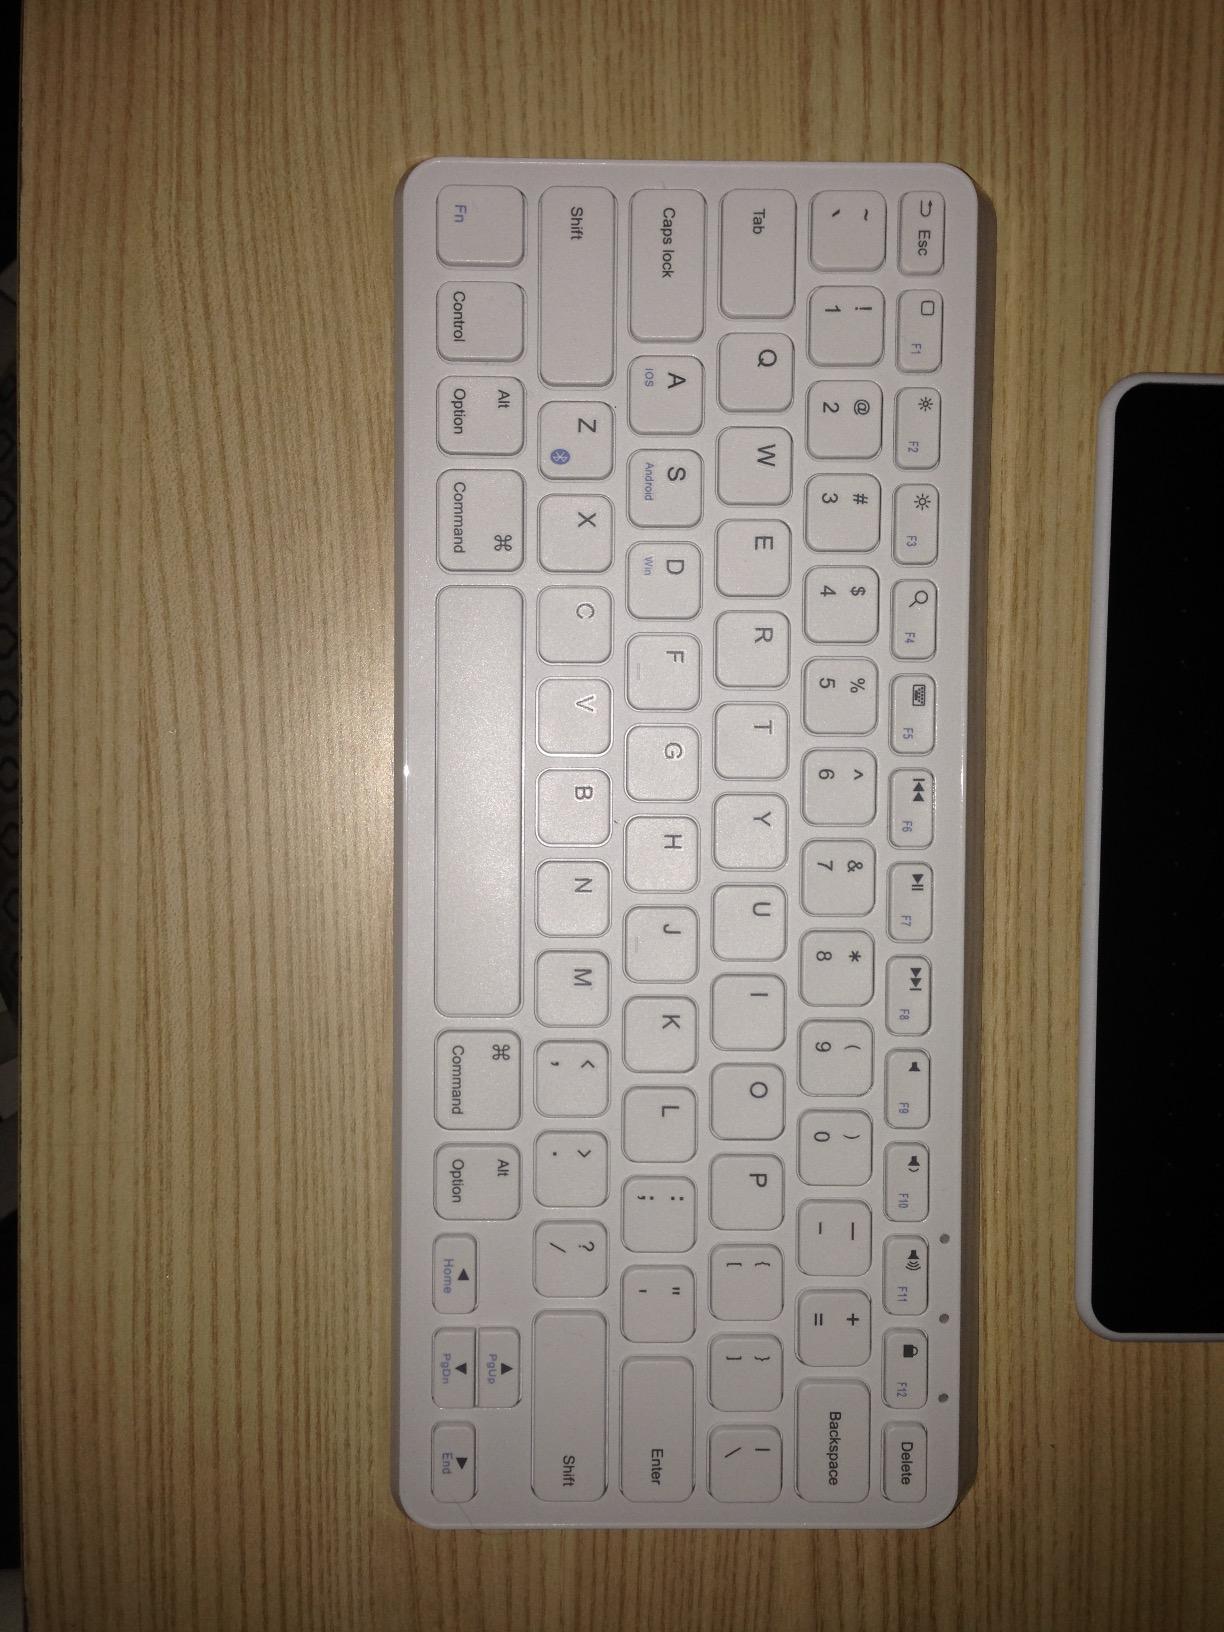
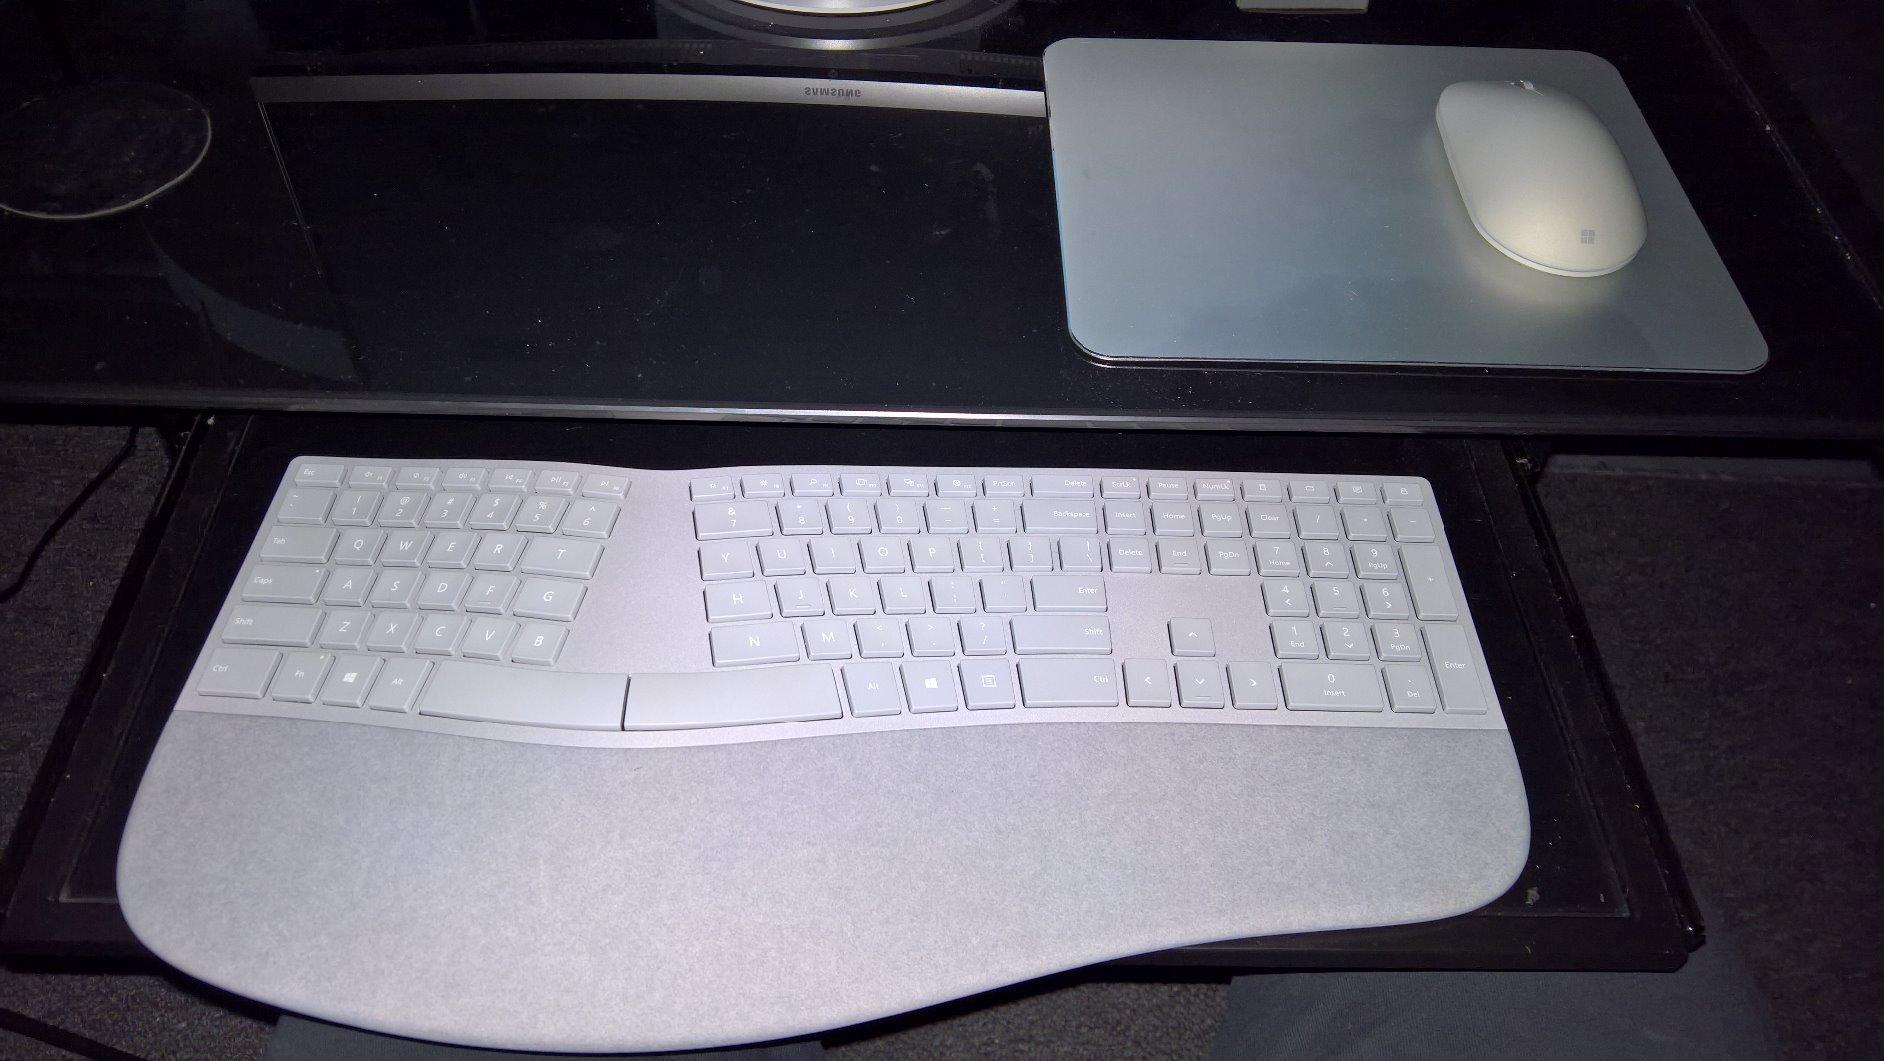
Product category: keyboard
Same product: no